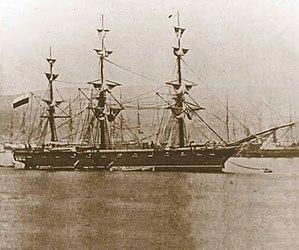
La bataille navale d'Iquique est une confrontation qui s'est déroulée le 21 mai 1879, durant la guerre du Pacifique, conflit entre le Chili et l'alliance entre le Pérou et la Bolivie. La bataille a eu lieu devant le port péruvien d'Iquique, le Huáscar, cuirassé péruvien commandé par Miguel Grau, coulant finalement l'Esmeralda, corvette en bois chilienne sous les ordres d'Arturo Prat, après quatre heures de combat.